Ouvrage Oberheid

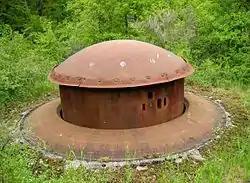
Machine gun turret, "ouvrage" Oberheid

Ouvrage Oberheid, also called Ouvrage Oberheide, forms a portion of the Fortified Sector of Thionville of the Maginot Line in northeast France. The "petit ouvrage d'infanterie" is located on a salient point of the Cattenom Forest between the "gros ouvrages" Kobenbusch (to the north) and Galgenberg (to the south), which provided covering fire during June 1940, when Oberheid faced daily bombardments and infiltrations. Oberheid has been abandoned and after extensive vandalism has been sealed.